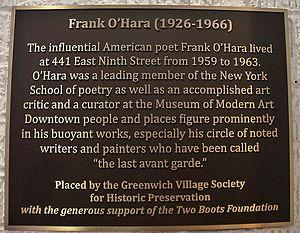
Francis Russell « Frank » O'Hara est un poète américain né le 27 mars 1926 à Baltimore et mort le 25 juillet 1966 à Fire Island dans le comté de Suffolk. Avec John Ashbery, Barbara Guest, Kenneth Koch, et James Schuyler, il est un des fondateurs de la New York School.